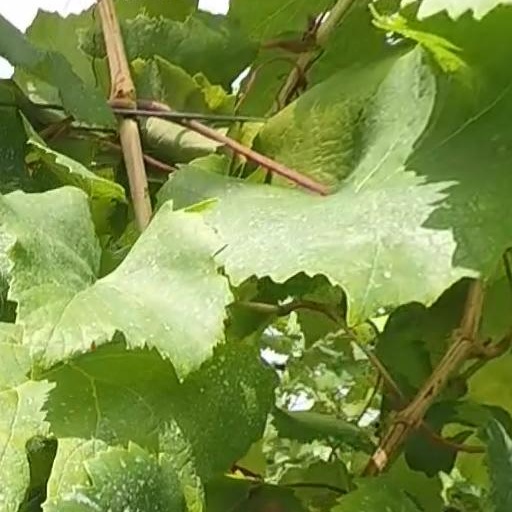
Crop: grape